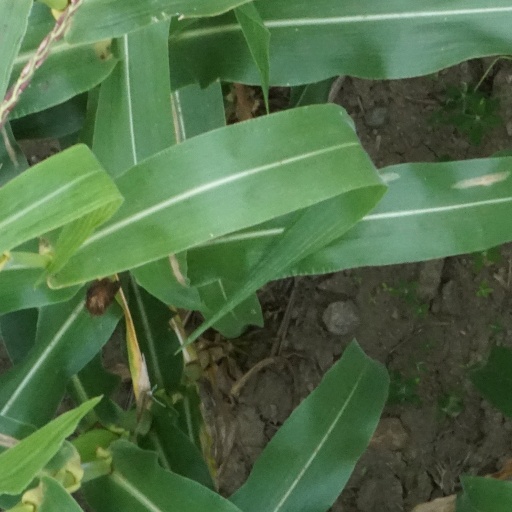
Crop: maize; corn